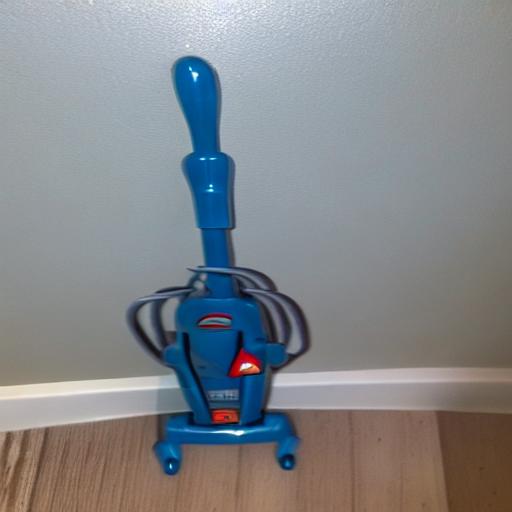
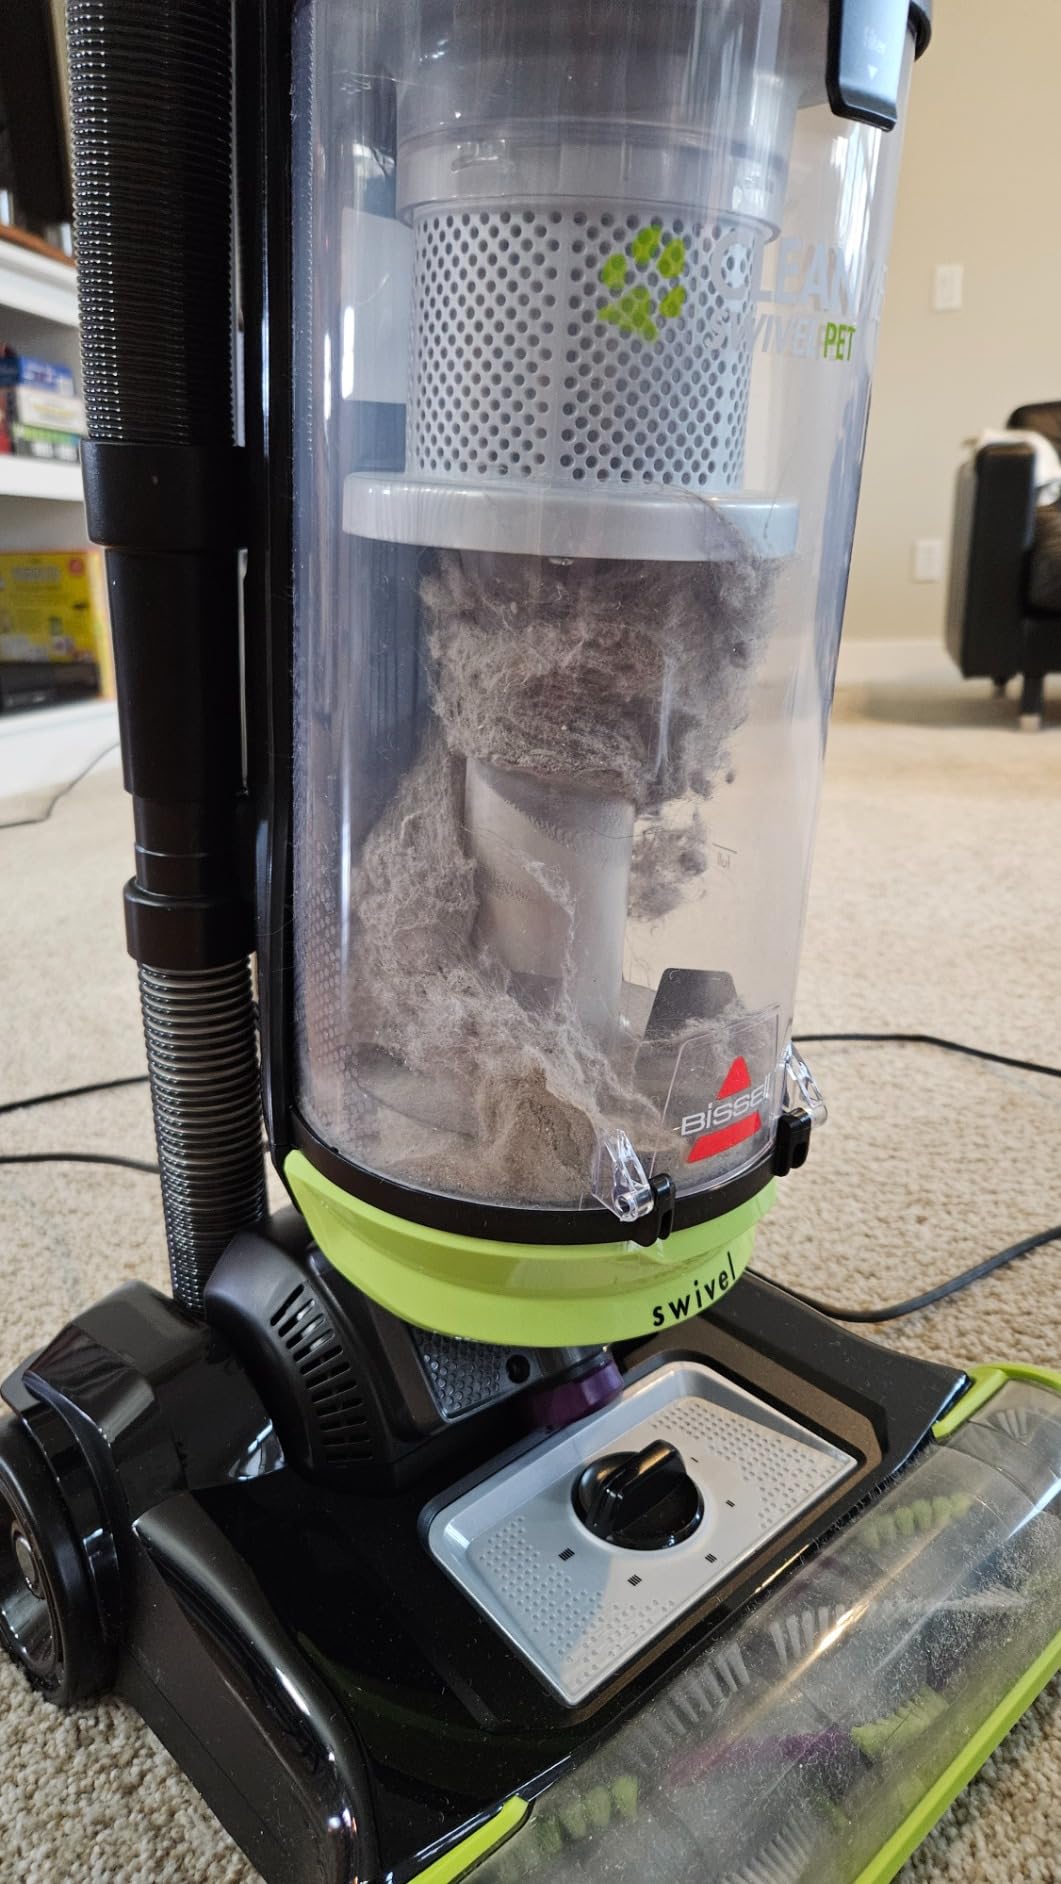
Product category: items_vacuum
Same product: no